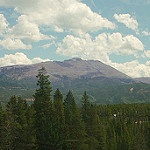
Scene: Outdoor